2004 Kumbakonam School fire

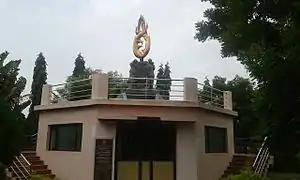

The committee found that the major reason for the heavy casualty was the false tactics of the management to bring the other two school students to the aided primary school to mislead the inspecting authorities about the student-teacher ratio. The management was held responsible for the whole accident. The report pointed out that the teachers were not trained in disaster management and the prohibited thatch structure was close to the classrooms. It also stated that the schools had inadequate exit facilities and had no firefighting capabilities. Pulavar Palanichamy, the owner of the schools, was reported to have used his political clout and coalesced with the municipal and the revenue department officials for getting the permits for the schools. Vijayalakshmi, the noon meal organizer and teacher of the English Medium School, was held accountable for not performing her duties of taking safety precautions.